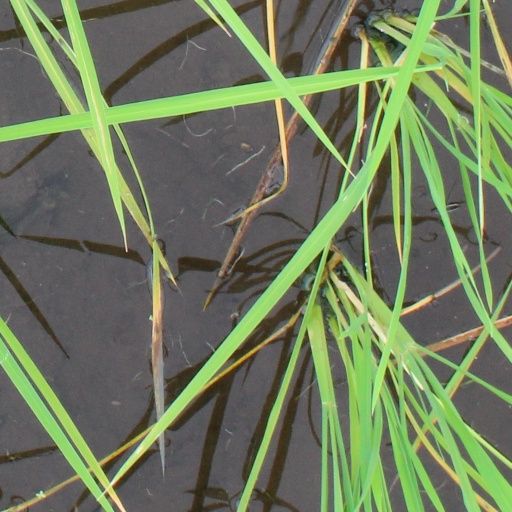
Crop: rice